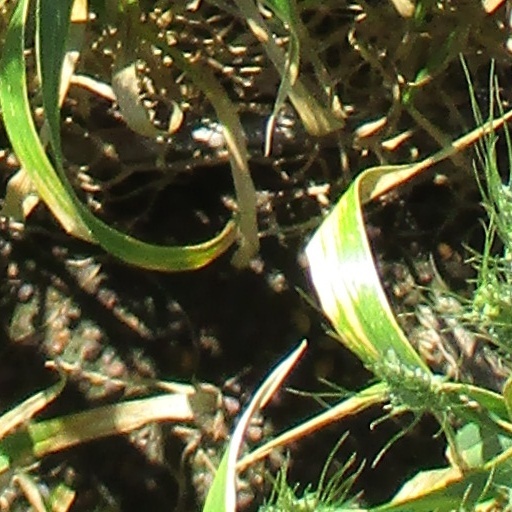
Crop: wheat